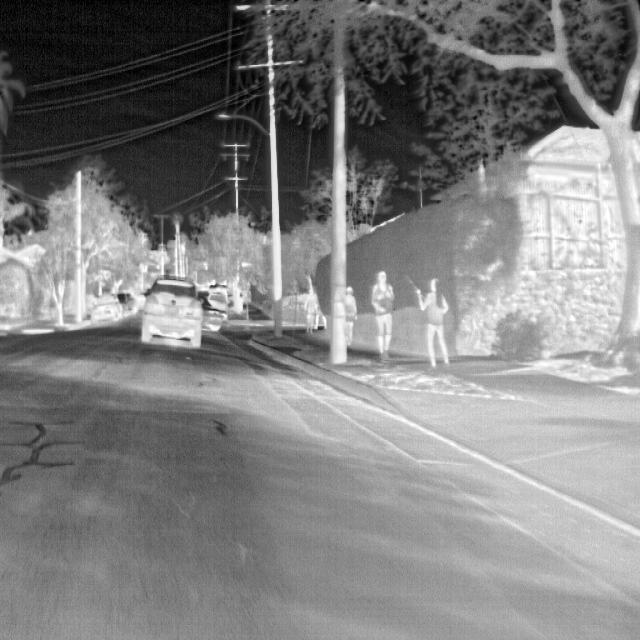
Detected objects:
label: person
label: person
label: person
label: person